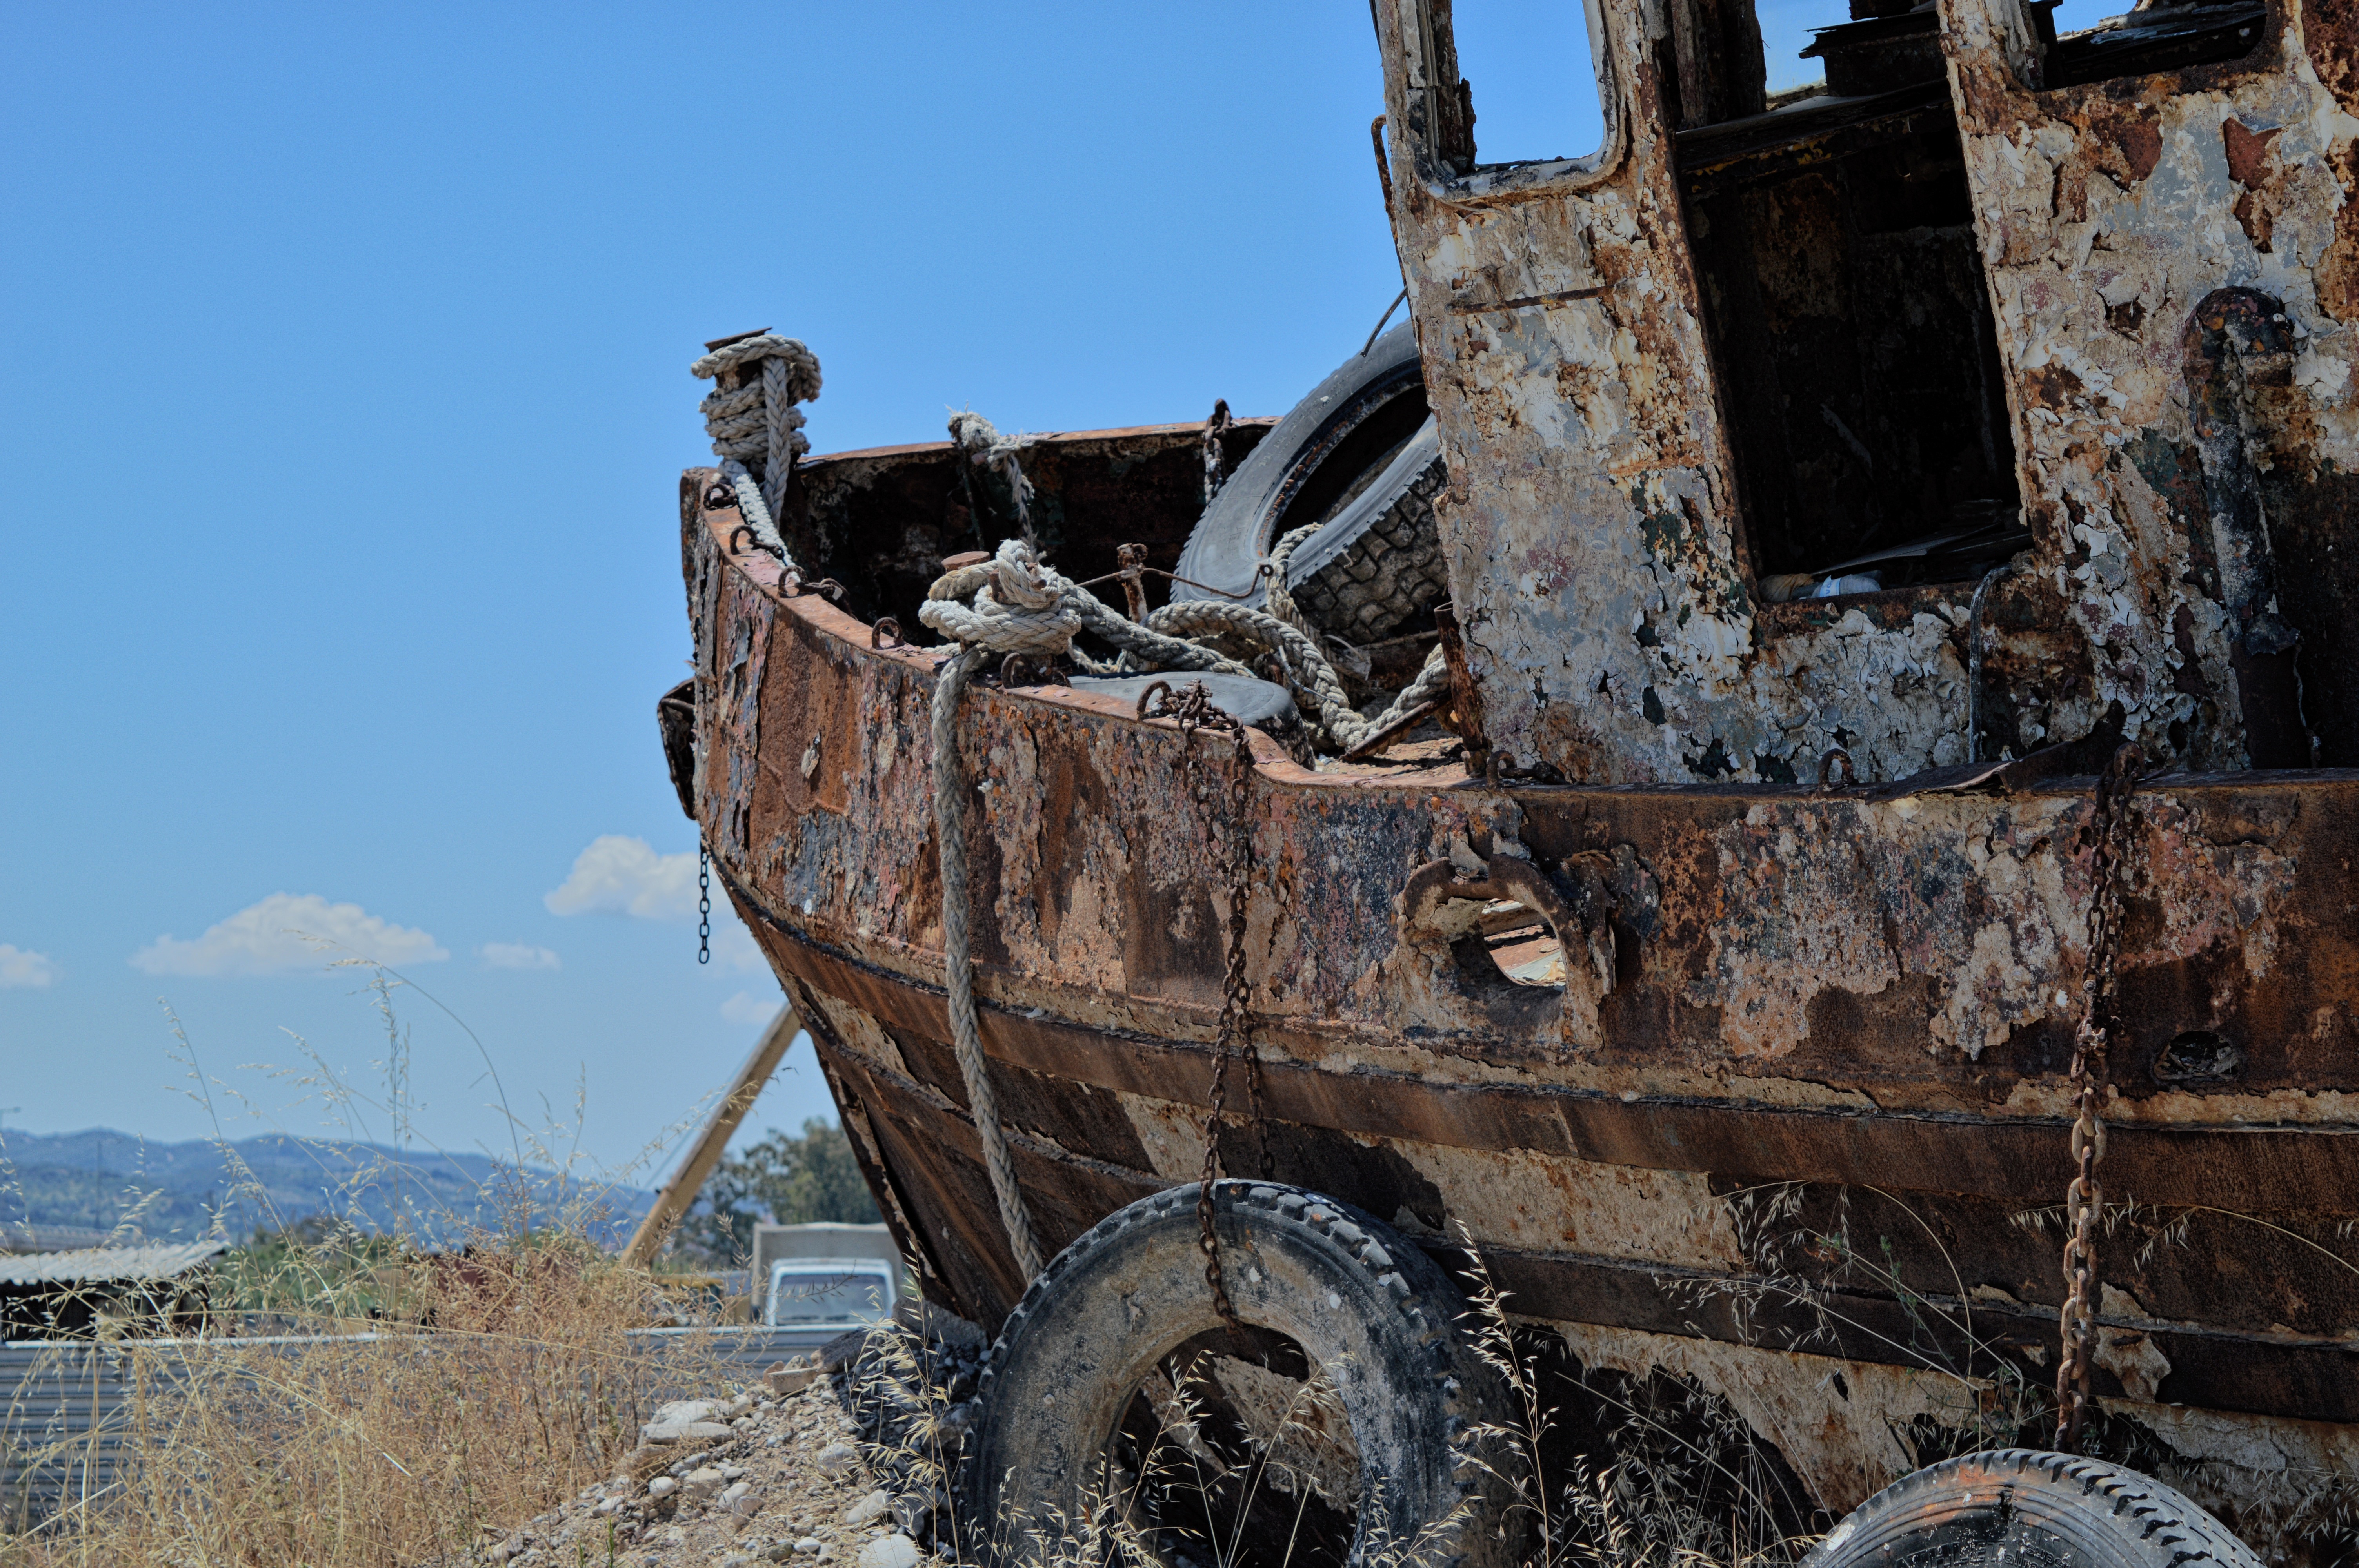
rock, boat, vehicle, ruins, ancient history